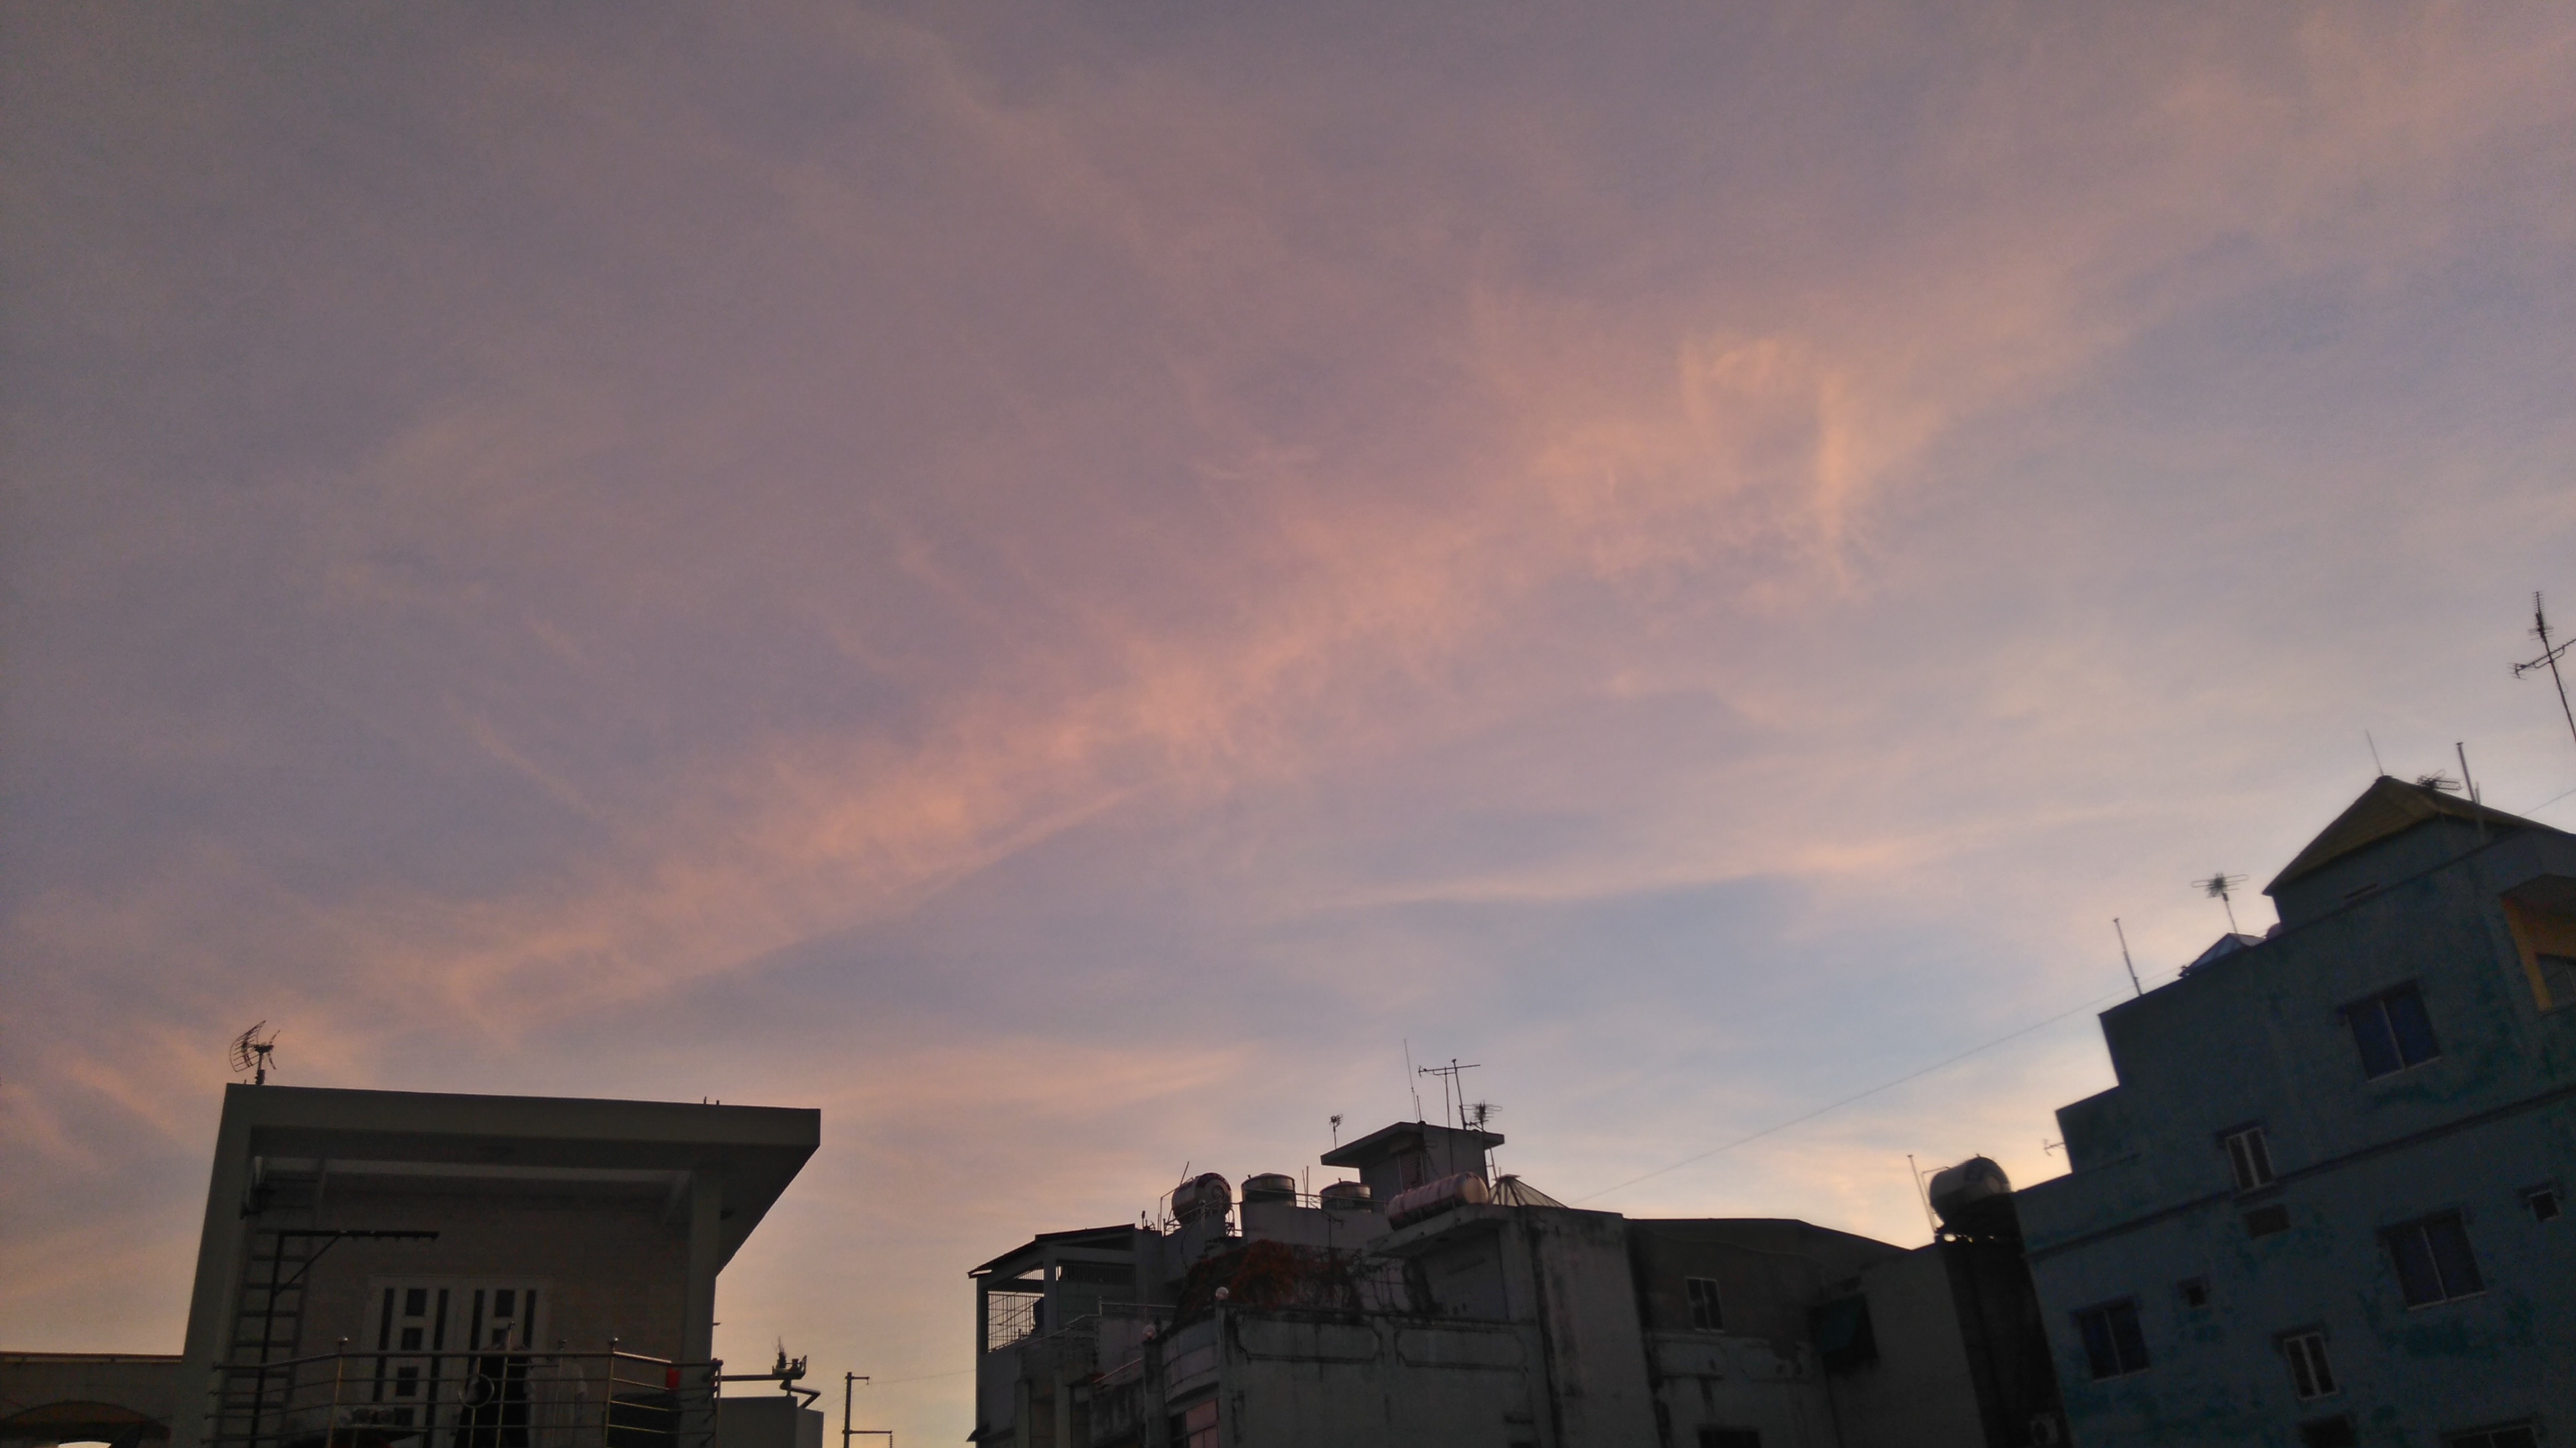
horizon, cloud, sky, sunrise, sunset, skyline, sunlight, morning, dawn, cityscape, dusk, evening, darkness, meteorological phenomenon, atmosphere of earth